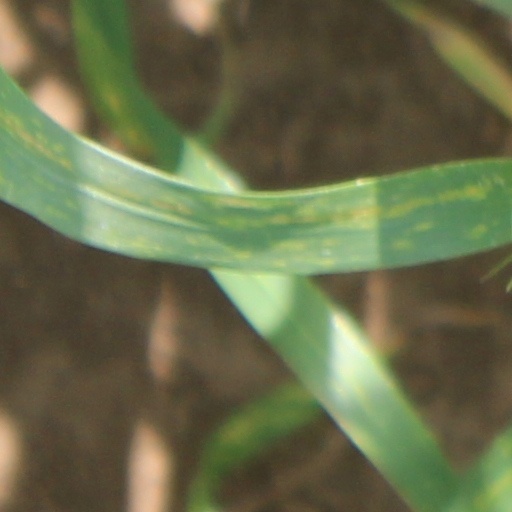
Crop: wheat